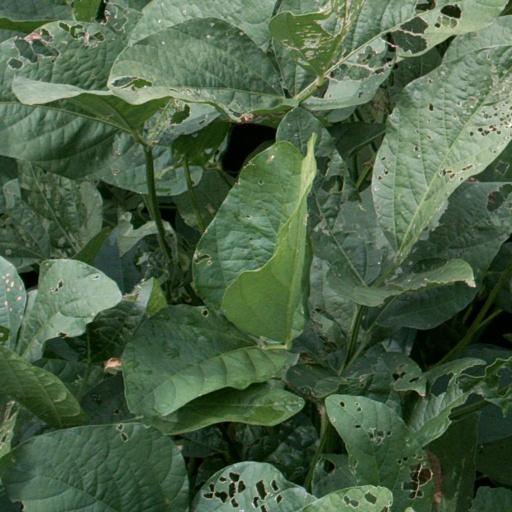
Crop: soybean